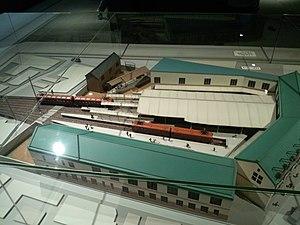
La gare d’Osaka-Umeda est un ensemble de deux gares ferroviaires et d'une station de métro situé dans le quartier d'Umeda, dans centre ville d'Osaka au Japon. Avec plus de 2,4 millions de passagers par jour, il s'agit de la gare la plus fréquentée de l'ouest du Japon.